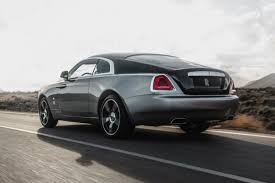
Label: noambulance